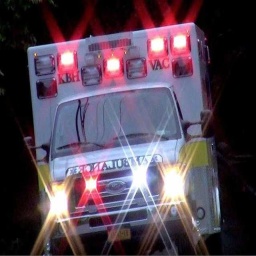
Label: ambulance